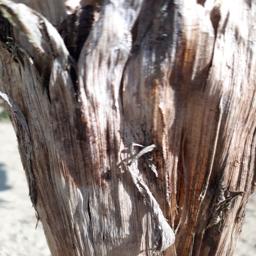
Label: BACTERIAL SOFT ROT